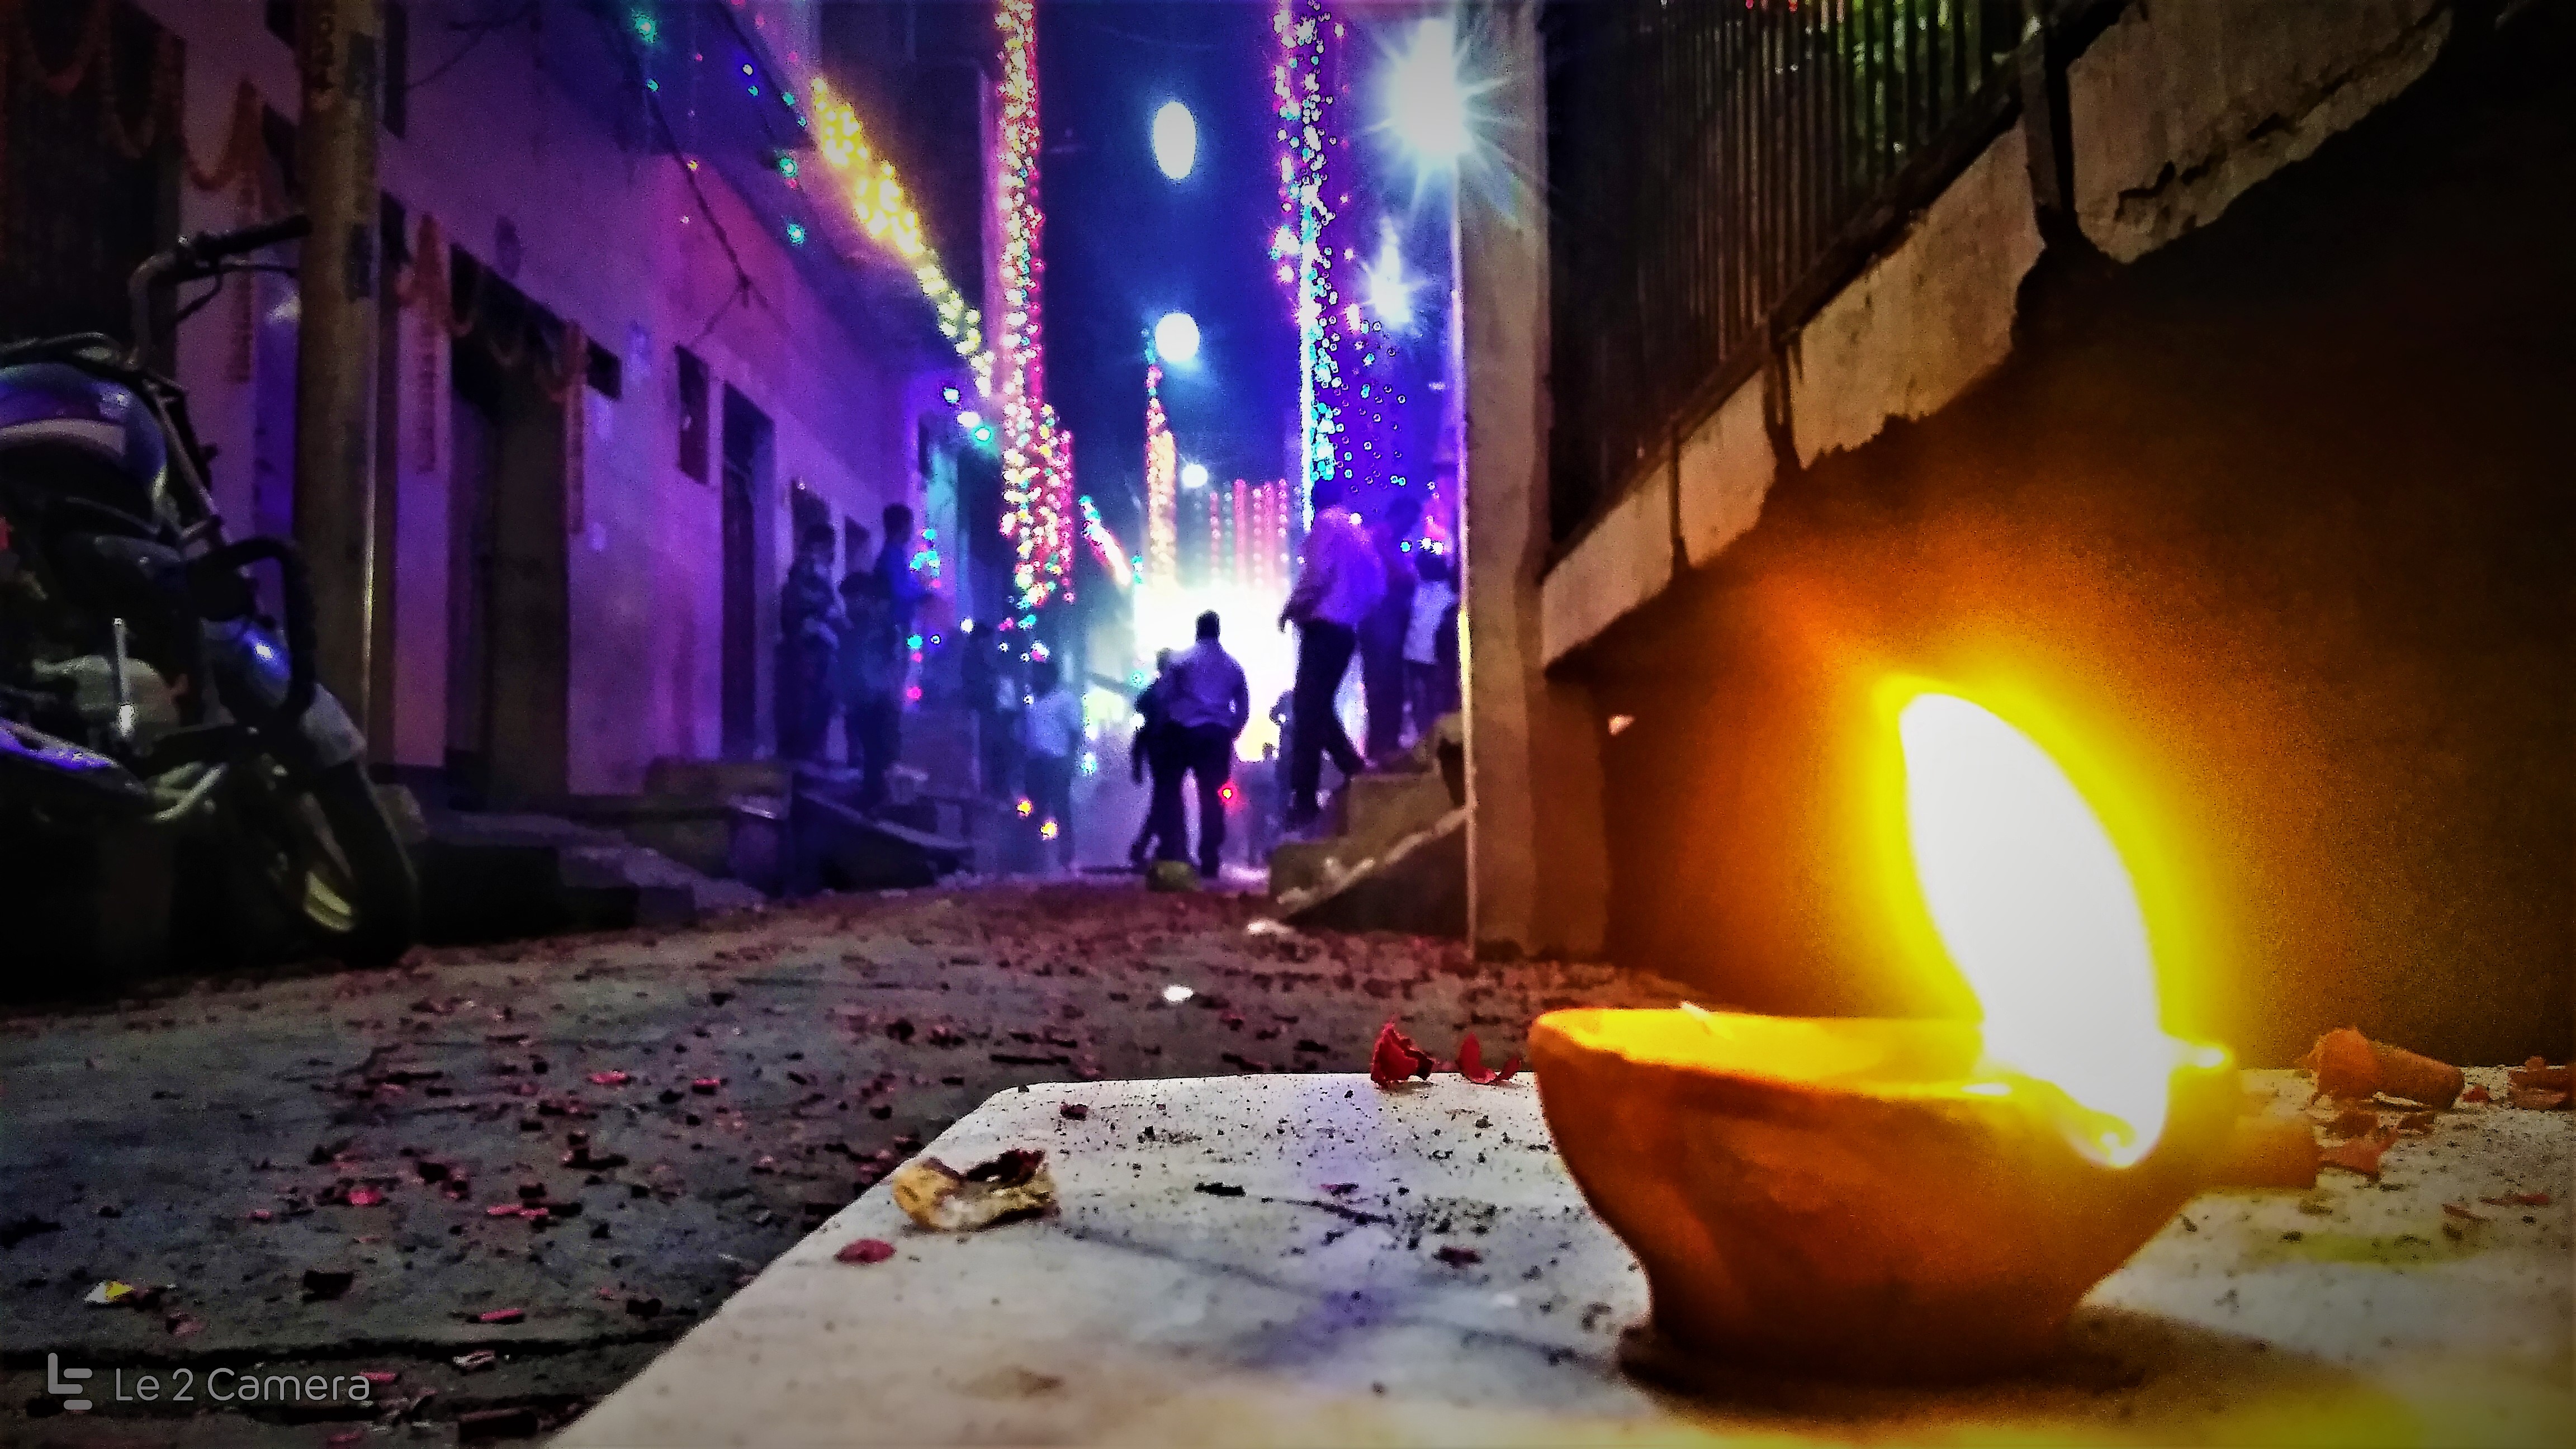
diwali, oil, lamps, land, light, art, computer wallpaper